Edward Augustine Savoy

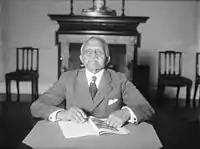
"Eddie" Augustine Savoy in 1931

Edward Augustine Savoy was born a free man in Washington, DC to Edward Louis Savoy and Elizabeth E. Van Rhoda Butler Savoy in 1855. His father, Edward Louis Savoy born enslaved, held many trades and was a caterer in Washington, catering events at the White House and at the opening reception of the Corcoran Art Gallery. Edward Louis Savoy served as a committee member of the First District Colored Regiment returning from the Civil War, and also served as a delegate who petitioned the United States Congress for the right to suffrage.